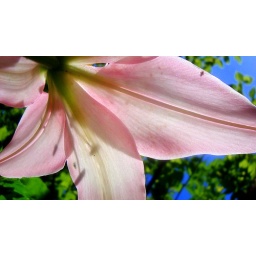
Pink lily, blue sky, green foliage - vivid color. A wondrous work of God in creation.